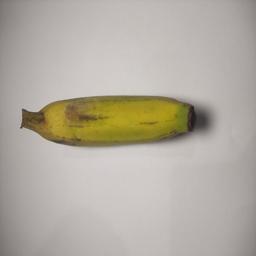
Banana variety: Sagor Kola